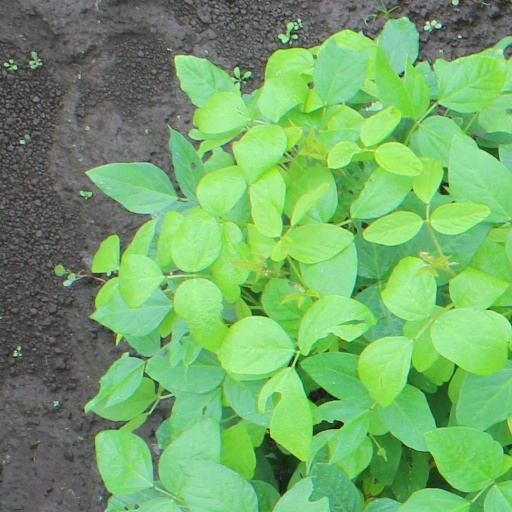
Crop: soybean